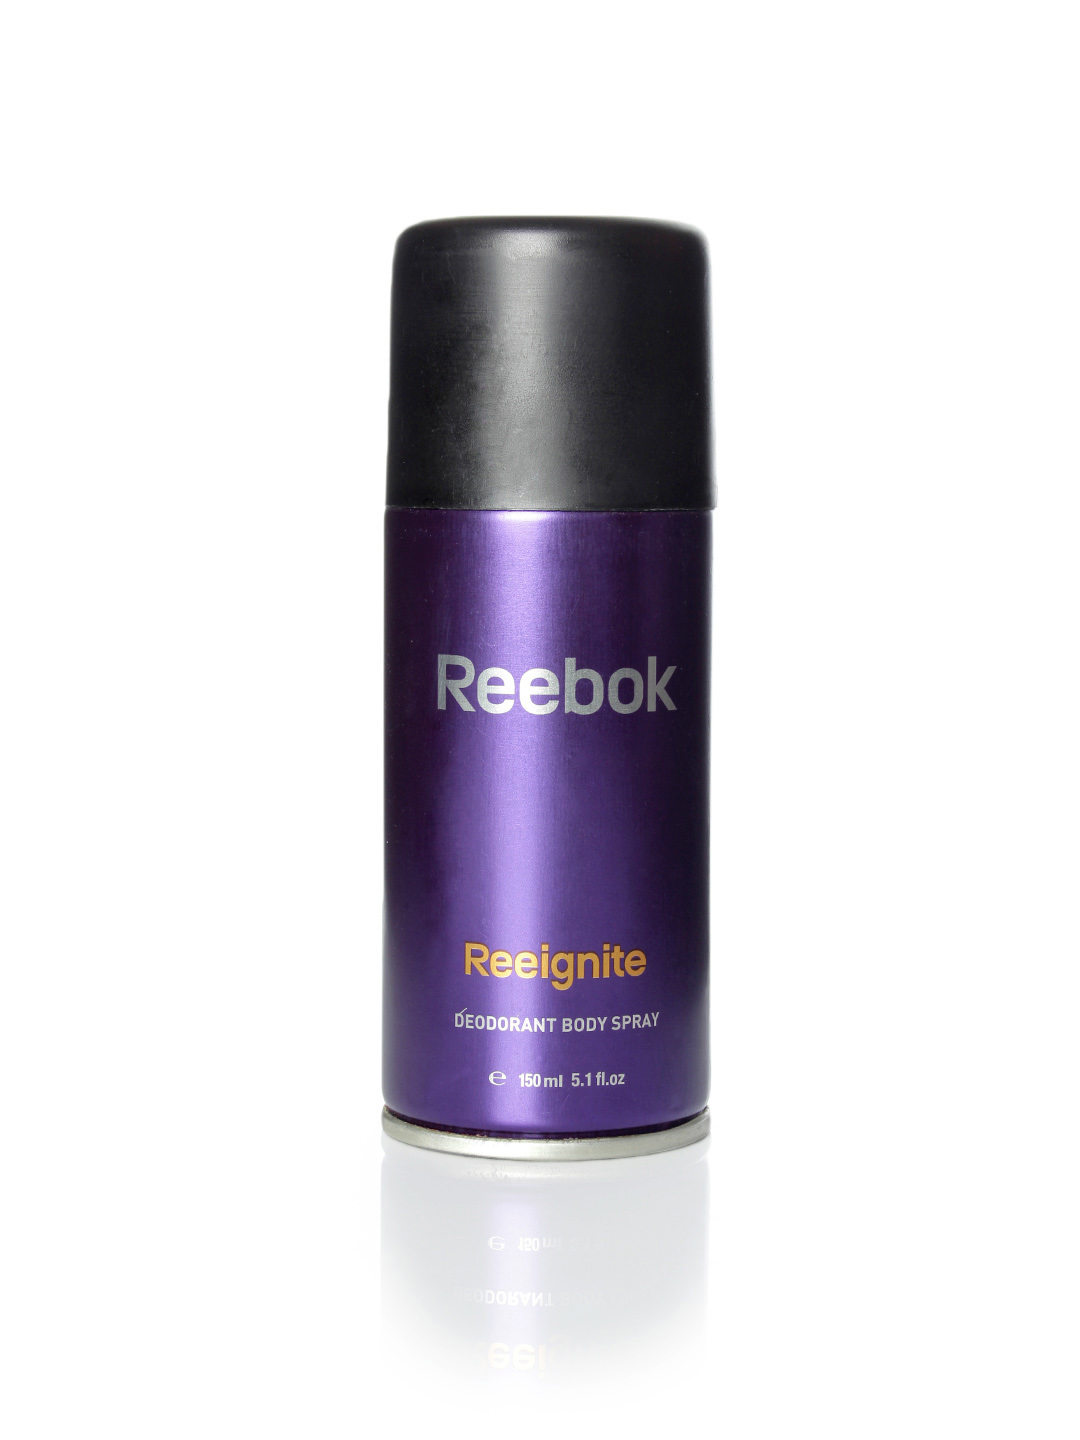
Reebok Men Reeignite Deo
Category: Personal Care / Fragrance / Deodorant
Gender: Men
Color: Blue
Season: Spring 2017
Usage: Casual